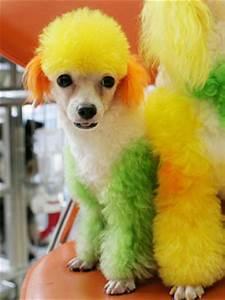
dog